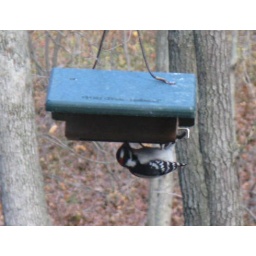
The view through the window in the Nature Center Several bird feeders, squirrel feeders, fun for all......Indiana Dunes